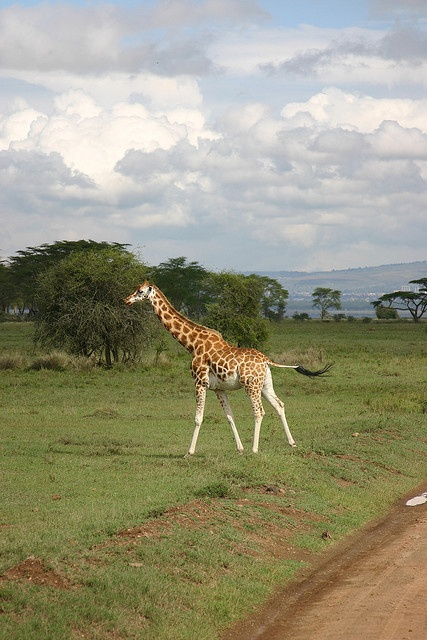
a young giraffe on an open plane of land
a giraffe is walking across some green grass
A giraffe walking up a small rise next to a road.
A giraffe walking on a field  near a dirt road
A small giraffe by the side of a dirt road